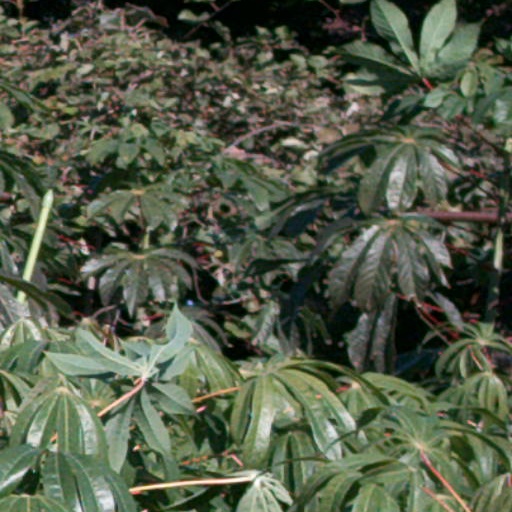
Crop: cassava